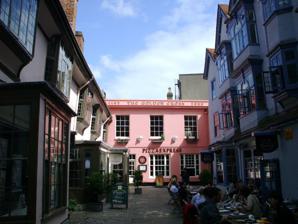
Building: Golden Cross, Oxford
Country: United Kingdom
Year built: 1987
For other places with the same name, see Gold Cross . Shopping mall in Oxford, England Golden Cross The Golden Cross from the Cornmarket Street entrance Location Oxford , England Coordinates 51°45′09″N 1°15′27″W / 51.7524°N 1.2575°W / 51.7524; -1.2575 Opening date 1987 ; 38 years ago ( 1987 ) Architect Dunthorne Parker Architects Golden Cross courtyard in 1907, from the Cornmarket entrance. Golden Cross (also previously known as the Cross Inn ) is a shopping arcade at 5 Cornmarket Street in central Oxford , England . The original structure on the site dates from 1193, when it was called Maugershall after the then owner, and consisted of shops with an inn on the upper storeys. The building structures now on the site date from the late 15th century, when they were used as a traditional coaching inn , as is clear from its layout and historical documents. The collection of historic buildings in the Golden Cross courtyard to the east off Cornmarket Street , one of Oxford's main shopping streets. Golden Cross is now used as Oxford's branch of Pizza Express .  The courtyard is used as a thoroughfare which leads to the historic Covered Market and has been redeveloped as a small shopping centre, with upmarket shops, a branch of iGlasses Opticians, Holland and Barrett and a Chinese herbalist. There is strong but circumstantial evidence to link the buildings with William Shakespeare , given his player's company's known performances in Oxford and the route from Stratford-on-Avon to London passing through Oxford. It is believed that Hamlet was performed in the inn courtyard and a signature that is reputedly his can be seen on the wall in the bursar's office on the first floor of the adjacent building occupied by New College, Oxford . The buildings were comprehensively restored in 1986/87 by Cordwell Property and Mal Parker of Dunthorne Parker Architects when the buildings were converted into a variety of retail uses, and a new structure carefully integrated into the existing building ranges to allow a sensitively constructed direct route through to the adjacent Covered Market. This covered market was constructed in 1774 so as to relocate the stalls previously pitched on the Cornmarket. but no direct access had been possible from the main retail street of Cornmarket up until the completion of this development. The poet Alexander Pope stayed here in 1735. The 15th century buildings have original timberwork and there are various examples of early wall paintings and hand painted wallpaper on the upper floors of the building, still easily accessible and viewable via the pizza restaurant that currently occupies the upper floors of the north range of buildings. See also Clarendon Shopping Centre Westgate Shopping Centre References